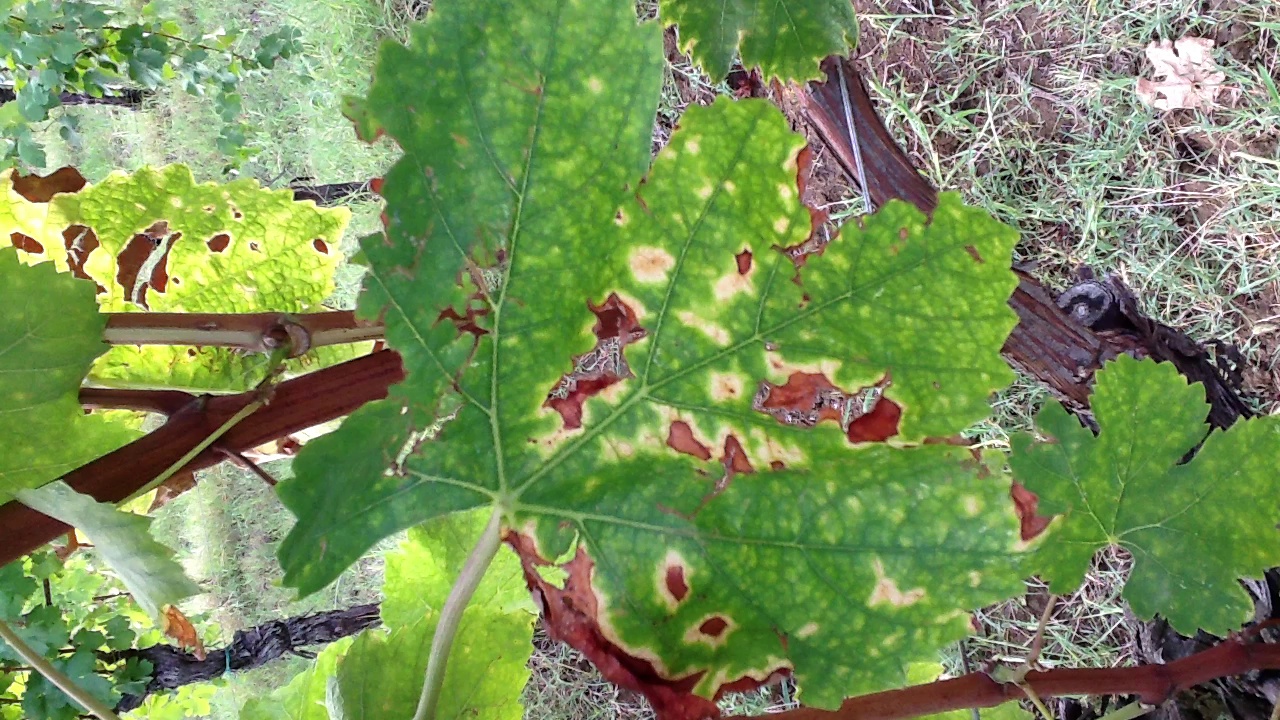
Label: esca